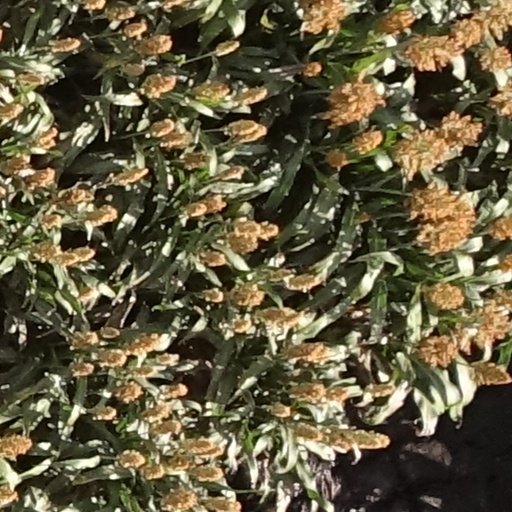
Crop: sorghum